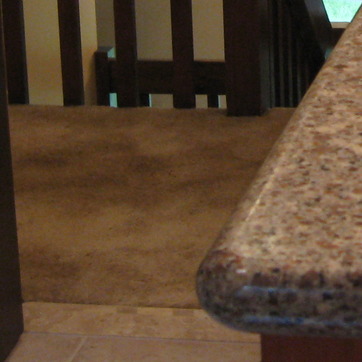
Material: carpet